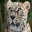
Label: leopard